KiHa 100 series

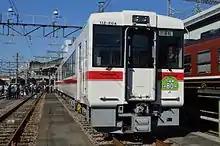
KiHa 111-204 + KiHa 112–204 in special Hachiko Line livery in October 2014

In December 2012, KiHa 100-1 and KiHa 100-3 were rebuilt as a special "Pokémon With You Train" for use on the Ofunato Line. The train entered service on 22 December 2012. The two cars underwent further interior refurbishment and repainting into a new yellow livery in 2017.